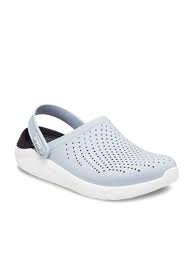
Label: Clog